Élisabeth Alexandrine de Bourbon

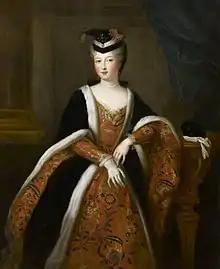
Portrait of Élisabeth Alexandrine, workshop of Pierre Gobert

Élisabeth Alexandrine was never to play a very prominent political role. She was, however, a great friend of the king's mistress, the famous Madame de Pompadour, who had been introduced at court by Alexandrine's older sister and namesake, Louise Élisabeth.